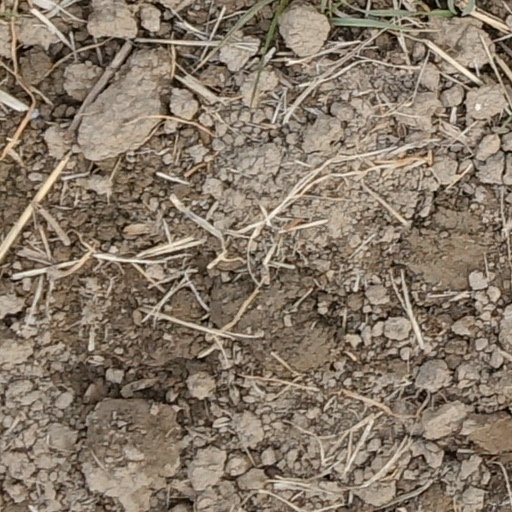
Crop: wheat